Thundercrack!

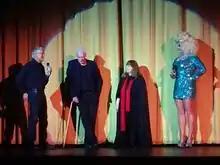
Ken Scudder, Mark Ellinger, and Melinda McDowell at a screening with Peaches Christ in 2015

Because of its graphic sex including masturbation, heterosexual and homosexual couplings, the film is unavailable in many areas of the world. However, the film is available on DVD in parts of Europe. Synapse Films was working closely with the director's sister and "Thundercrack!" actress, Melinda McDowell for a 35th anniversary DVD edition originally due to be released in 2010. In a film fan blog published June 7, 2013, the owners of Synapse Films say they are still working on an upcoming release of the film. The Synapse Blu-Ray/DVD was released in 2015 for the film's 40th anniversary.